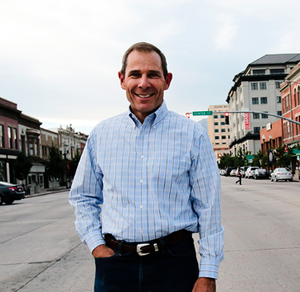
Les représentants de l'Utah sont les membres de la Chambre des représentants des États-Unis élus pour l'État de l'Utah.